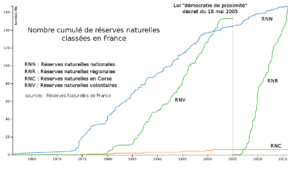
Évolution du nombre cumulé de réserves naturelles en France. La loi ""démocratie de proximité"" abroge les RNV et crée les RNR. Leur nombre rattrape maintenant les RNN."
En France, les réserves naturelles sont des aires protégées, terrestres ou du Domaine public maritime bénéficiant d'une réglementation permettant leur protection et une éventuelle gestion restauratoire. Elles sont complétées par les réserves biologiques forestières.
La liste des réserves naturelles régionales de France présente la liste des réserves naturelles régionales se situant sur le territoire français.
Une réserve naturelle régionale est une aire protégée faisant partie des réserves naturelles de France et dont le statut est défini par la loi relative à la démocratie de proximité du 27 février 2002. Ce statut peut être complété par d'autres statuts juridiques de protection, tels que l'Arrêté préfectoral de protection de biotope.